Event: Nepal Earthquake
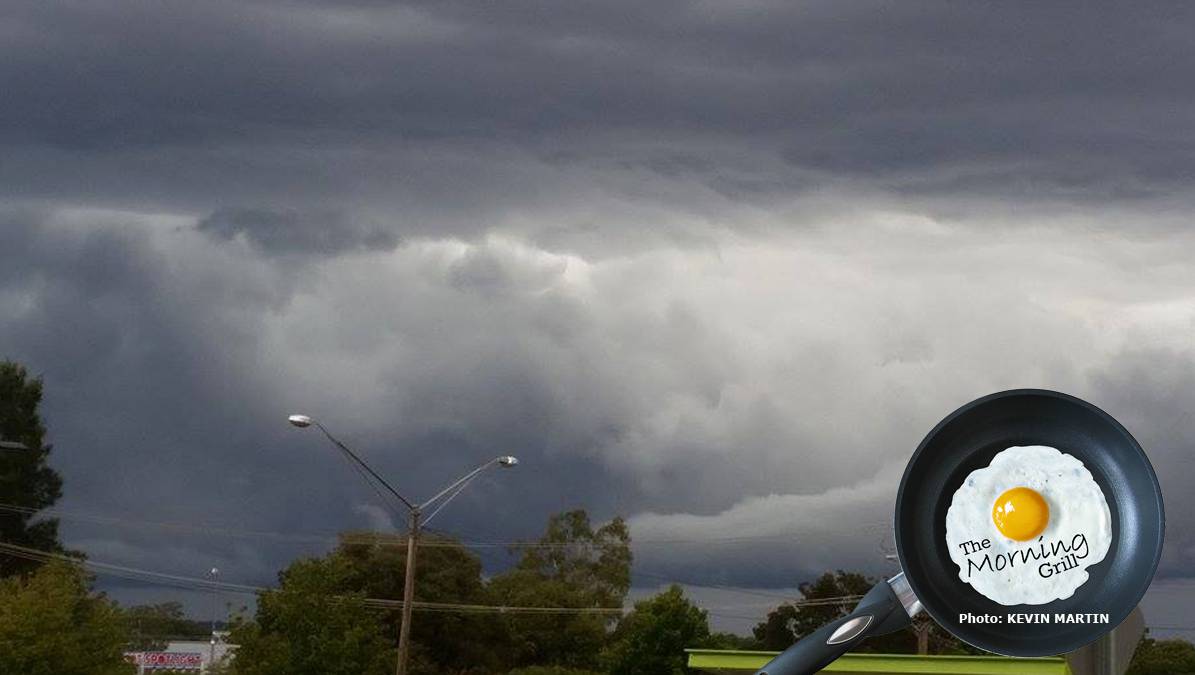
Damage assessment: no_damage